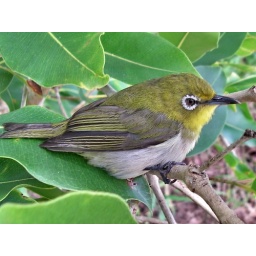
white eye bird in Java Plum tree